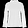
Label: Shirt